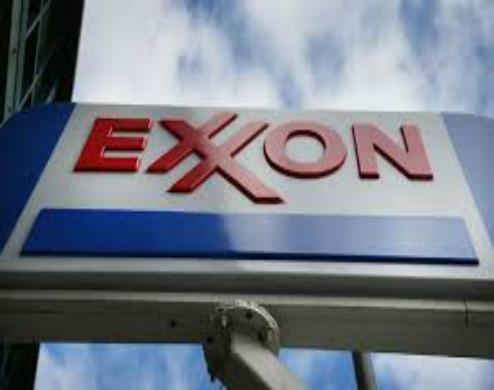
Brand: ExxonMobil
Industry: Transportation